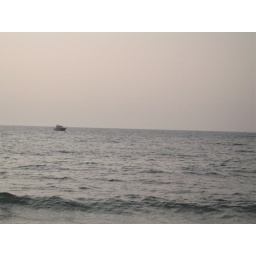
the beach near Pisa - a lonely boat at sea